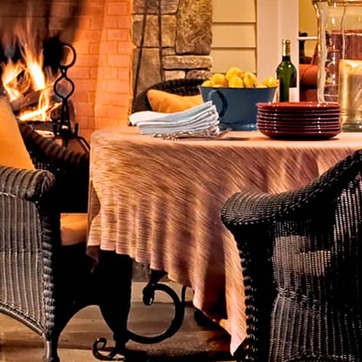
Material: fabric